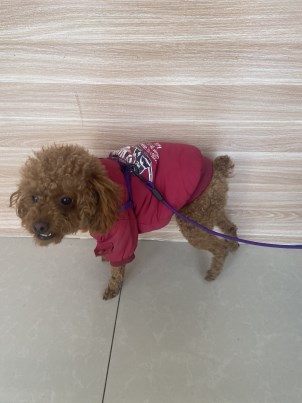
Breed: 7449-n000128-teddy